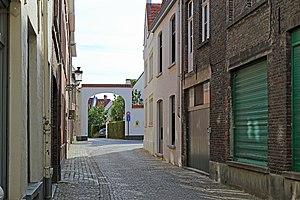
Bruges (Belgique)